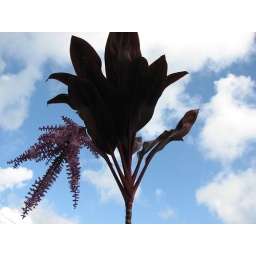
Purple plant against Guam sky